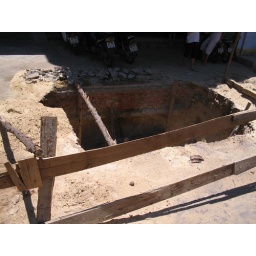
Can see original road under brick. They were doing some under ground construction this day.